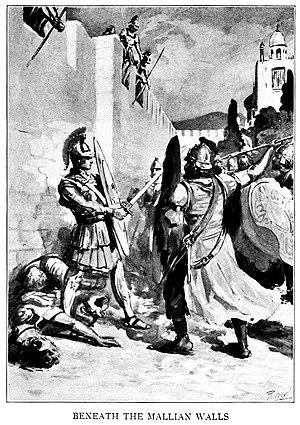
Alexandre le Grand qui bénéficie à travers l'histoire, les cultures et les religions d'une grande postérité, a été le sujet de très nombreuses œuvres d'art de l'Antiquité jusqu'à nos jours, faisant de lui l'une des principales figures politiques dans l'art occidental. La plupart des œuvres contemporaines ou originales ont disparu, même si de nombreuses copies ont été réalisées à l'époque romaine, particulièrement dans le domaine de la sculpture. Au Moyen Âge, dans la lignée du Roman d'Alexandre, l'épopée d'Alexandre s'incarnent dans de nombreuses publications littéraires pour devenir l'un des mythes les plus diffusés dans le temps et dans l'espace. À l'époque moderne, Alexandre est un thème privilégié dans la peinture. De nos jours il fait partie de la culture populaire en tant que sujet de romans historiques, de chansons ou de jeux vidéo.